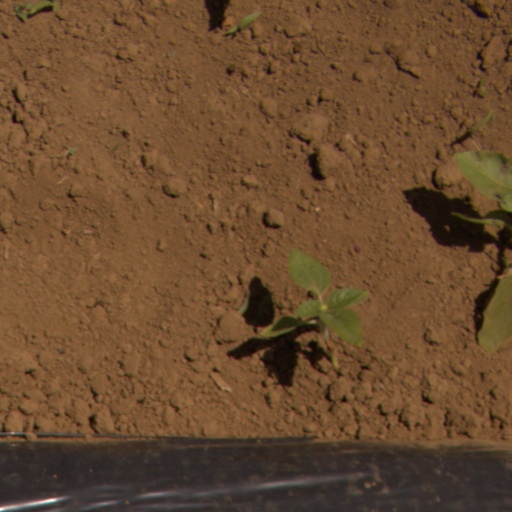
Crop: Jerusalem artichoke